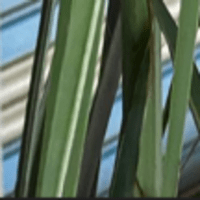
Label: Healthy sample